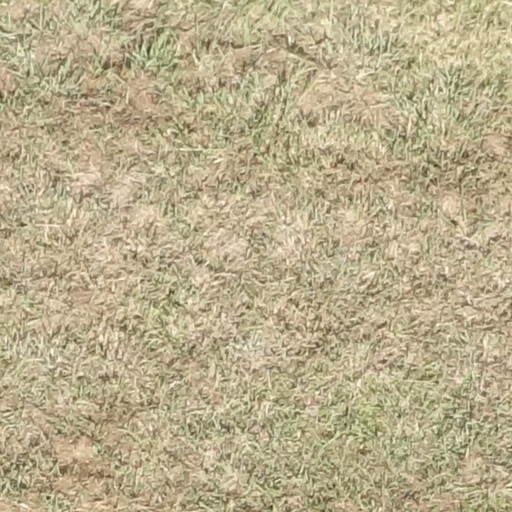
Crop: sorghum